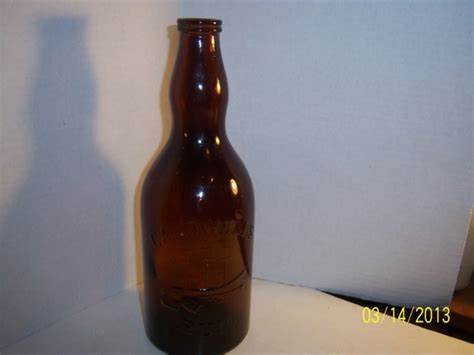
Waste category: glass